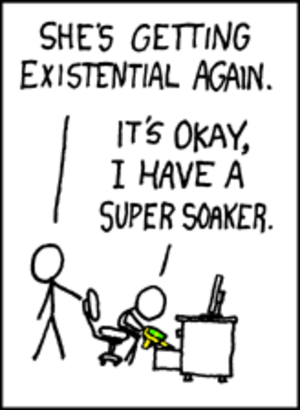
Une bande dessinée en ligne ou BDz est une bande dessinée proposée sur Internet. Les bandes dessinées en ligne sont comparables aux bandes dessinées auto-éditées, dans la mesure où quiconque peut en créer et en publier une. Les bandes dessinées en lignes étant parfois structurées comme un blog, il est possible de rencontrer l'expression « blog BD » pour les désigner.